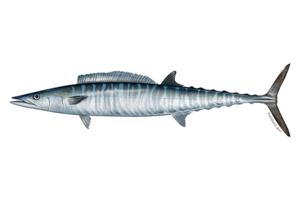
Le Thazard noir, Acanthocybium solandri, est un poisson aussi connu sous les noms de Thazard raité, Thazard-bâtard ou bien encore Thon banane. Dans les pays anglophones, il est connu sous le nom de Wahoo. Il fait partie de la famille des Scombridae, qui contient aussi les thons et les maquereaux. C'est la seule espèce de son genre Acanthocybium.